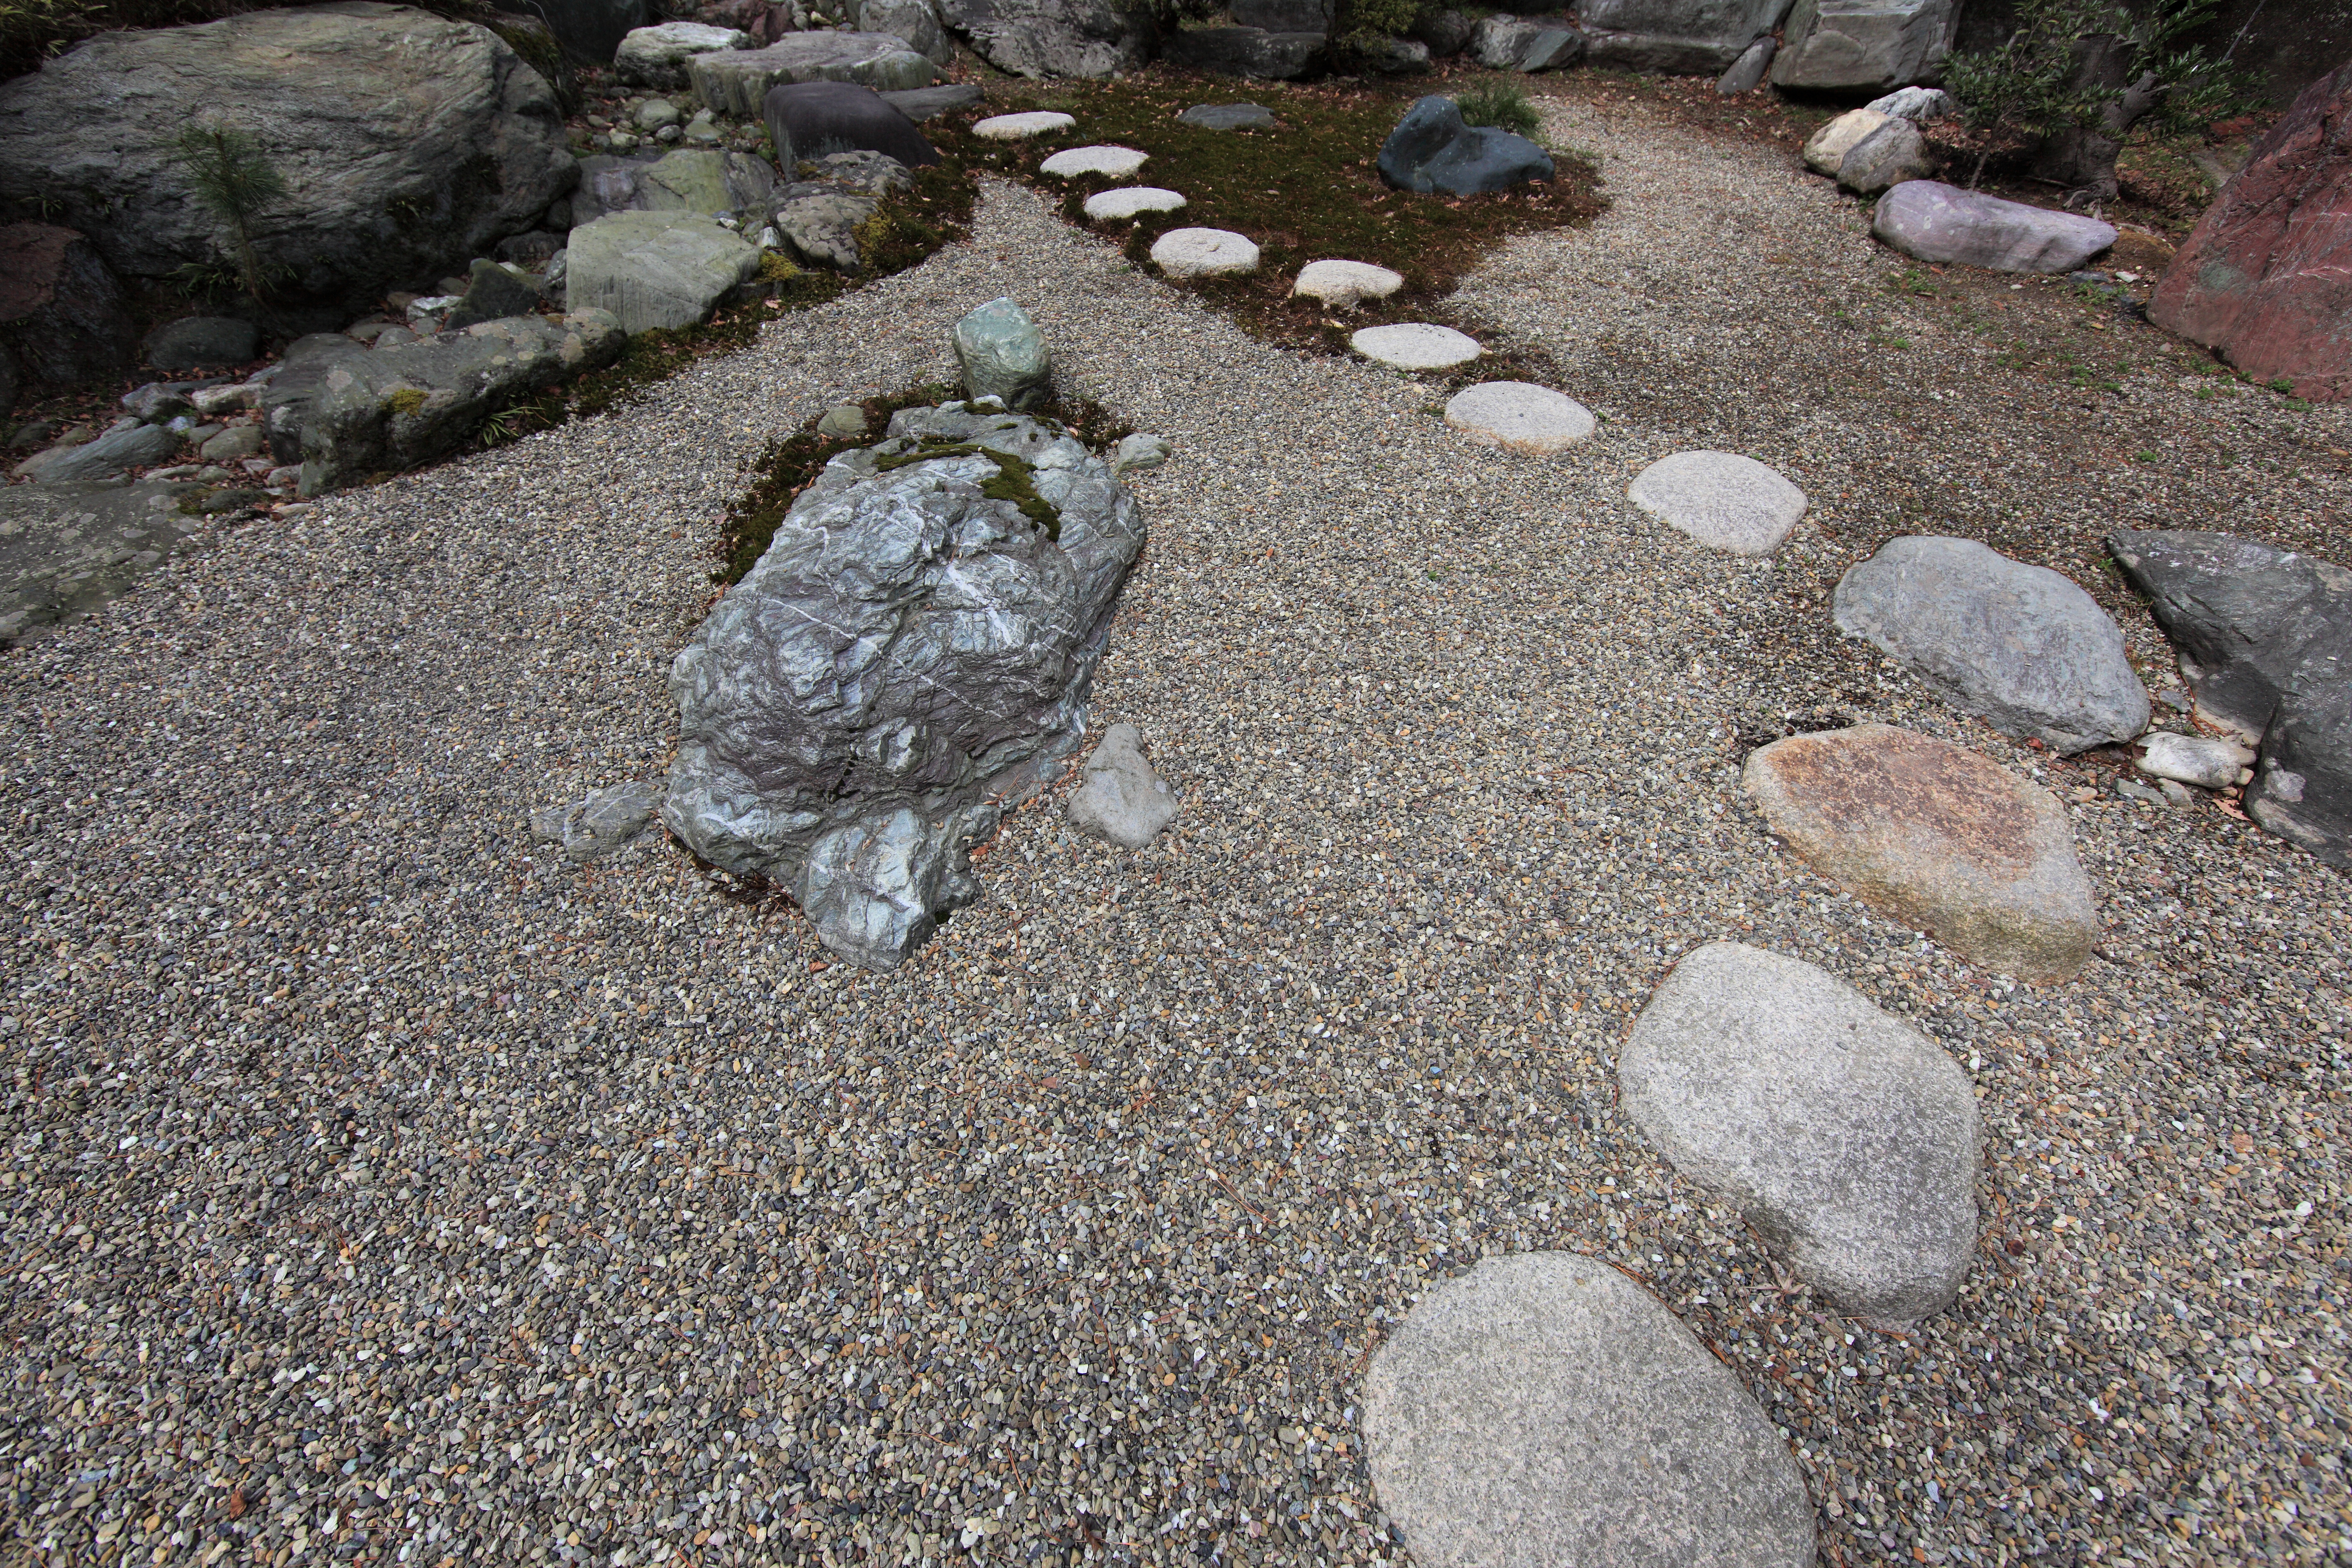
rock, bird, wildlife, high, garden, cool image, japanese, 5d, style, hires, markii, hi, res, resolution, gunma, takasaki, tokumeien